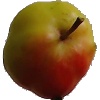
Label: Apple Red Yellow 2